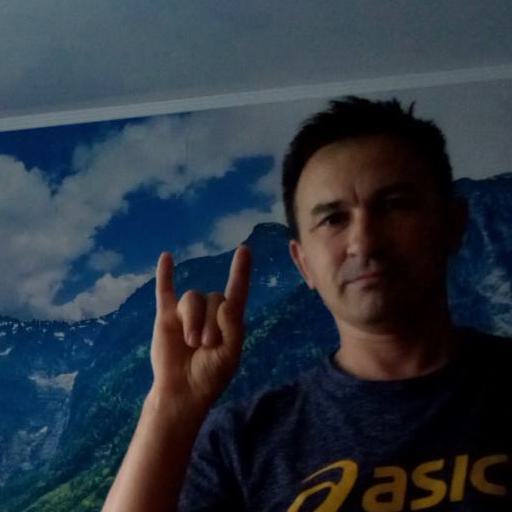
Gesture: rock